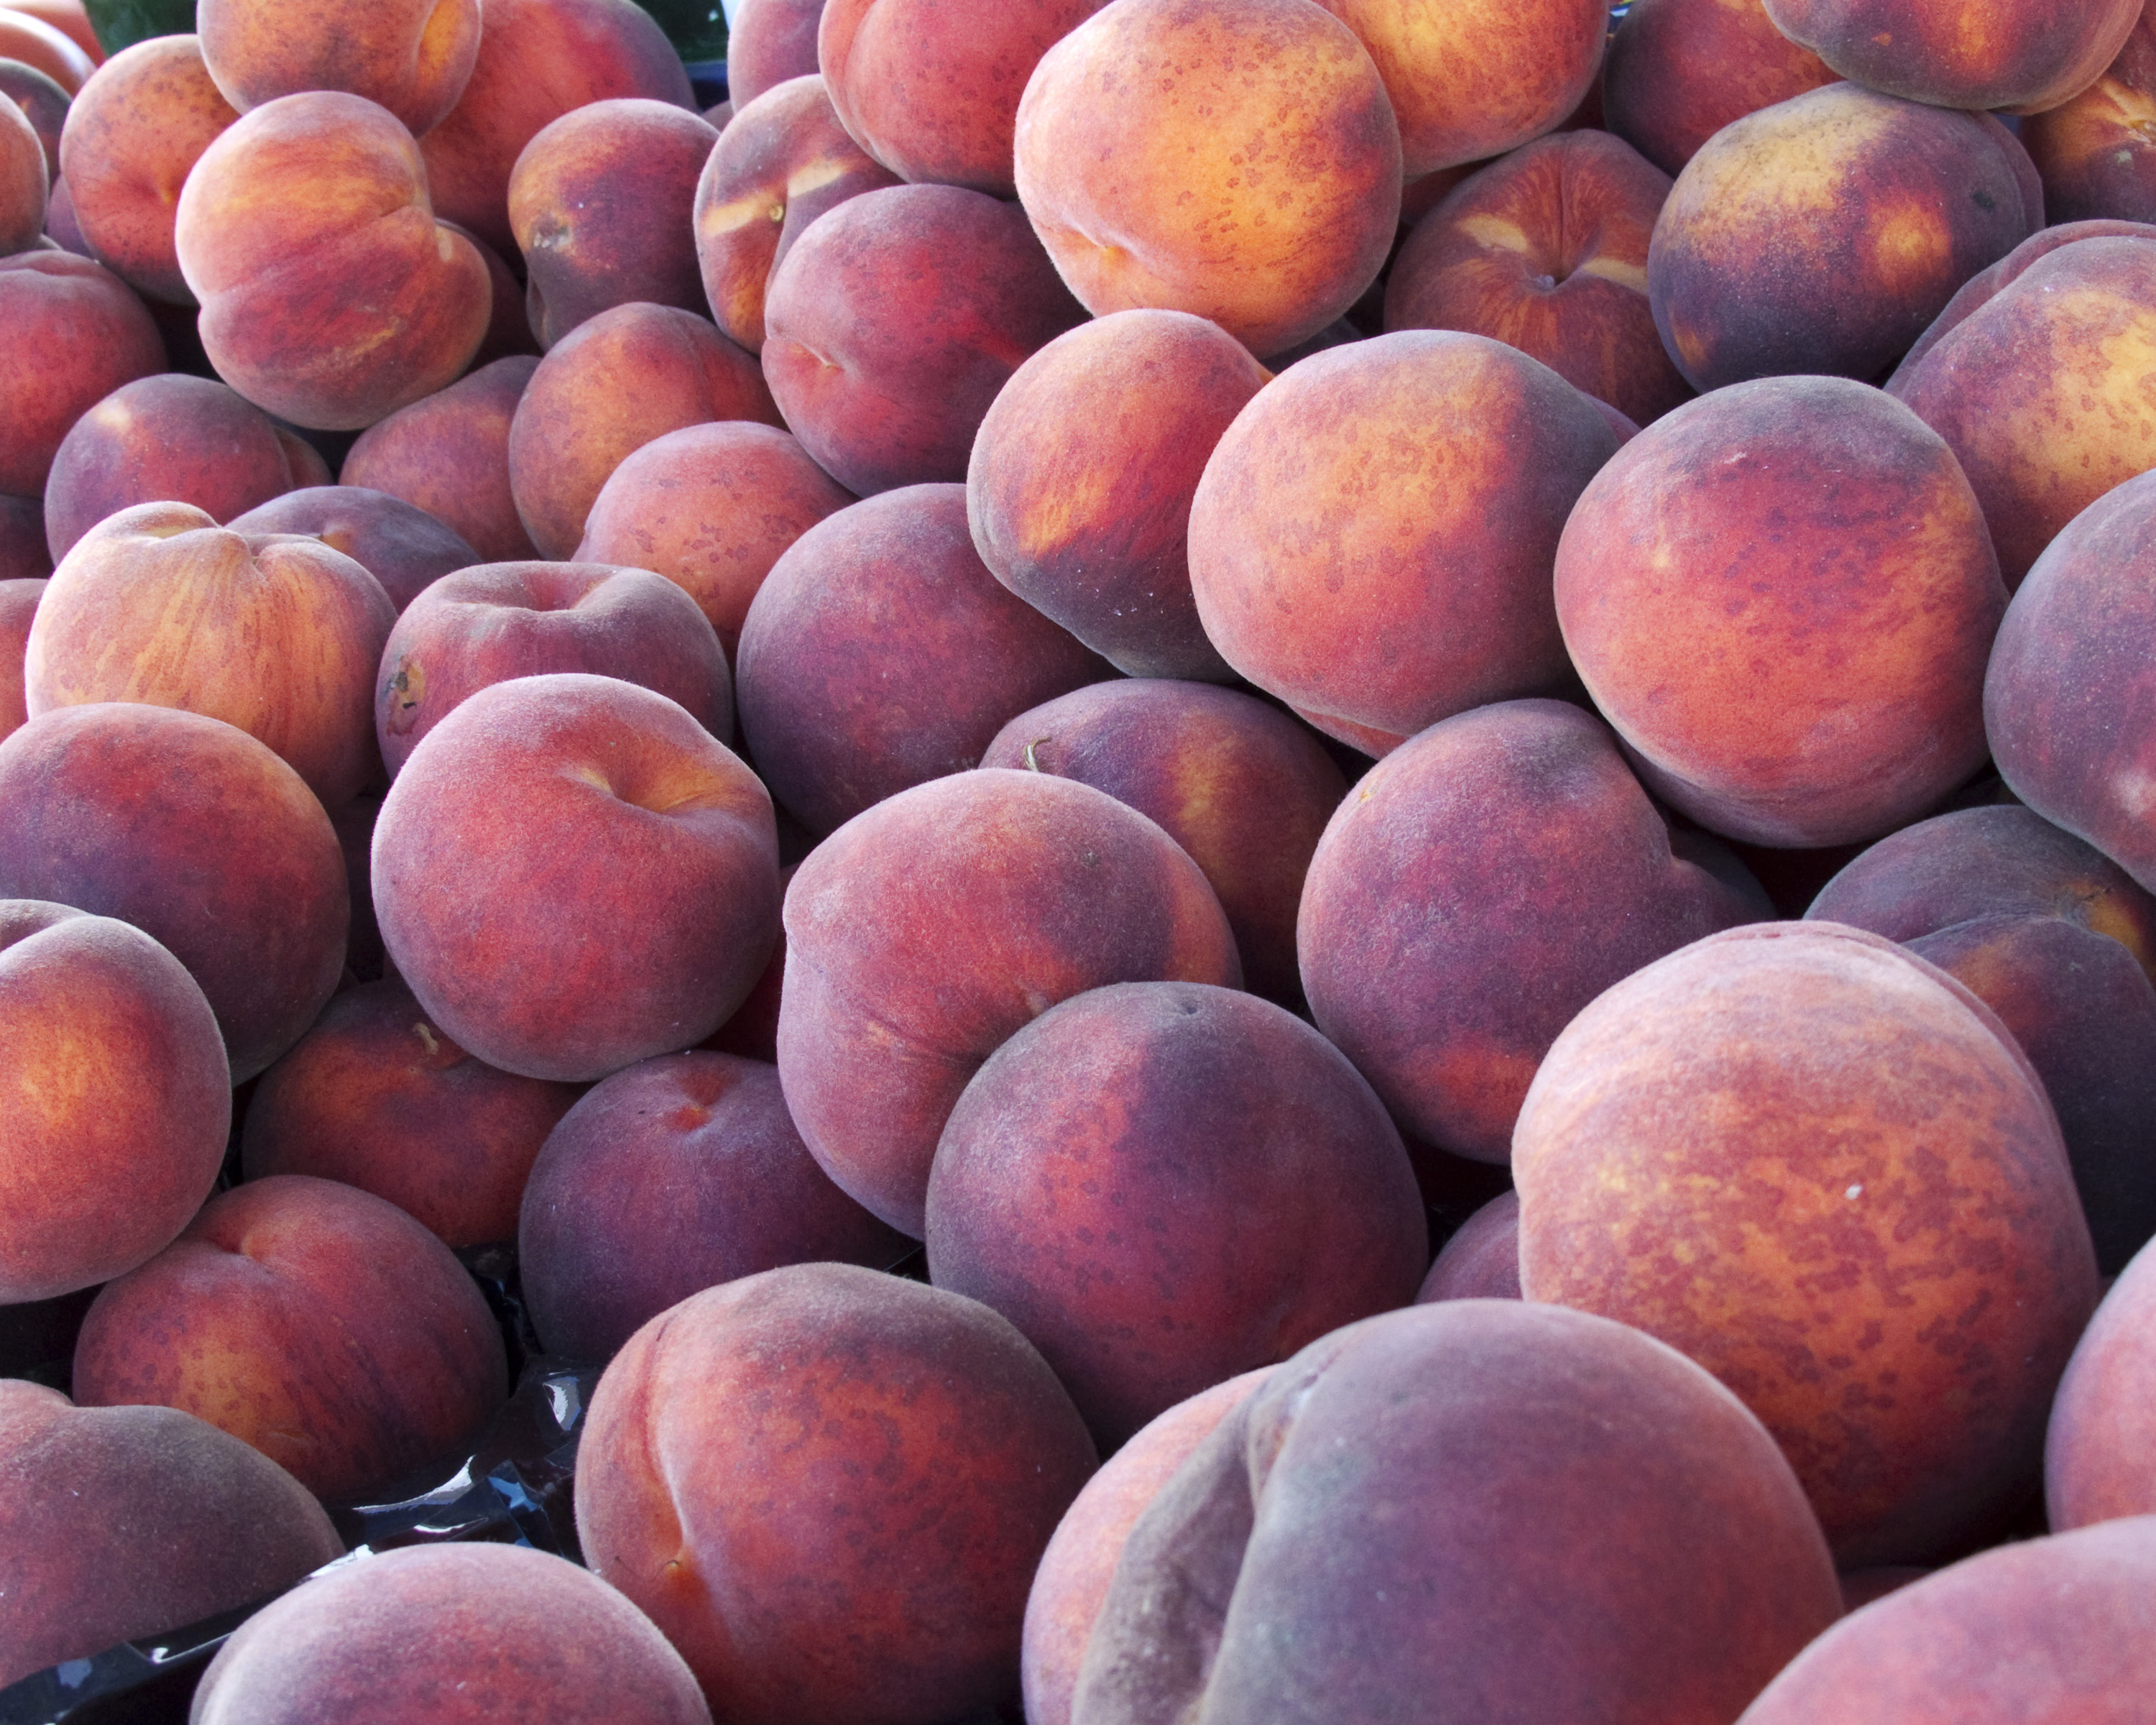
plant, fruit, food, red, produce, plum, peach, farmersmarket, sacramento, peaches, flowering plant, rose family, nectarine, damson, land plant, rose order, pluot